SoftBank Group

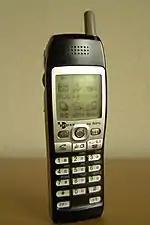
Sony TH291 cellular phone for the Digital Tu-Ka operator

In October 2013, SoftBank acquired a 51% stake in Supercell for a reported $2.1 billion. Later on 25 October 2014, they invested $210 million in OlaCabs, $627 million in Snapdeal with a 30% stake in the company on 28 October 2014, and a $100 million investment in Housing.com for a 30% stake in November 2014.